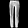
Label: Trouser